Şirvan, Azerbaijan

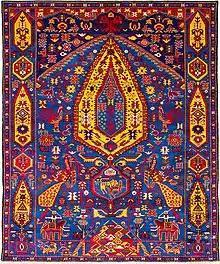
Carpets of Şirvan

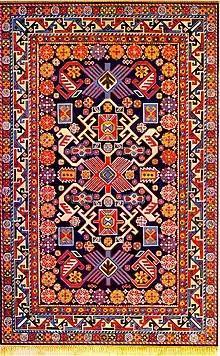
Carpets of Şirvan

The city is the oil center of the Shirvan region, which at one time gave a significant part of the liquid fuel produced onshore. Engineering enterprises, the light and food industry have been developed in the city. In addition, the railway junction passes through the city.